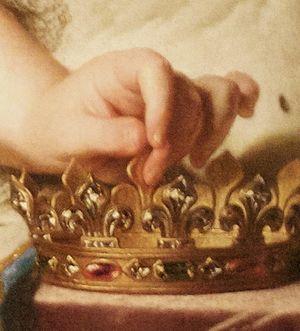
Jusqu'au milieu du XVIᵉ siècle, les membres de la maison de France étaient simplement appelés monseigneur, suivi du titre de leur apanage. Les épithètes d'honneur tendirent à se multiplier au XIVᵉ siècle, si bien qu'un prince comme Philippe le Bon était désigné comme le « Très haut, très puissant, très excellent et très magnanime prince monseigneur Philippe duc de Bourgogne »... Par la suite et jusqu'au XVIIIᵉ siècle, les usages s'écourtèrent, se raffinèrent et évoluèrent en fonction des modes et de la volonté royale. À la fin de l'Ancien Régime, les membres de la maison de France étaient usuellement désignés par leur titre mais aussi par une expression connue décrivant leur position au sein de la dynastie. Ils étaient soit membres de la famille royale, soit membres des lignées de princes du sang. La connaissance de ces expressions est souvent nécessaire pour comprendre les textes d'auteurs comme Retz, Saint-Simon ou la marquise de Sévigné.